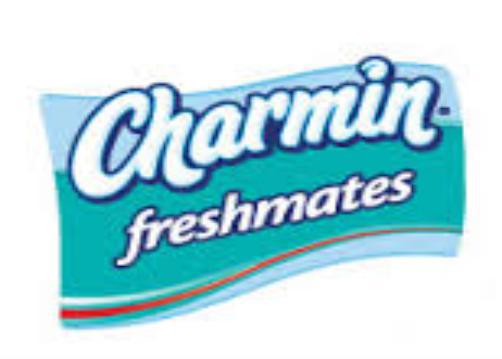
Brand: Charmin
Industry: Food